Crested shelduck

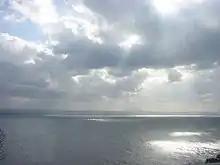
Sea of Japan, where most reports of the crested shelduck come from

The crested shelduck has been collected near Vladivostok in Russia and near Busan and Kunsan in Korea. It has been proposed that the species breeds in far-eastern Russia, northern North Korea, and northeast China and winters in southern Japan, southwest Korea, and along the east China coast as far south as Shanghai. It is believed to have a relict range, or to have been more widespread in historic times.